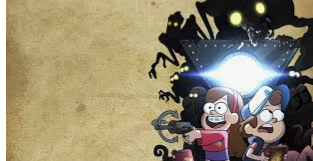
Portrait style: Cartoon Portrait